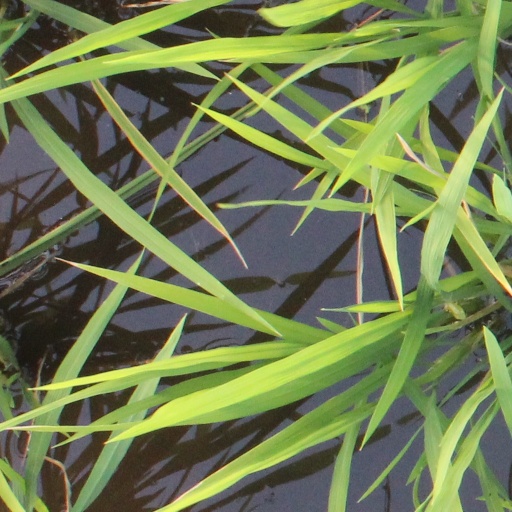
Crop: rice